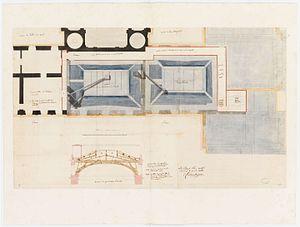
Eugène-Charles-Frédéric Nepveu dit Frédéric Nepveu est un architecte français. Il fut architecte des châteaux de Versailles et de Compiègne.